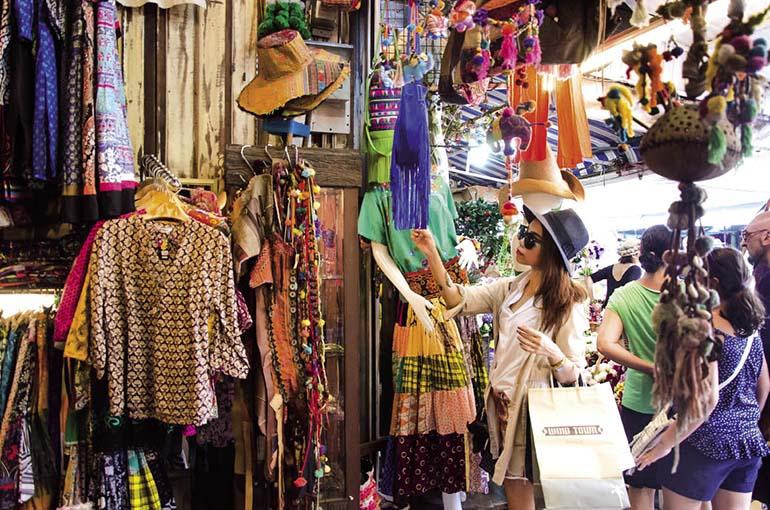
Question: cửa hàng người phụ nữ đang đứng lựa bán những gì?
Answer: quần, áo, mũ thời trang